Rosamund Clifford

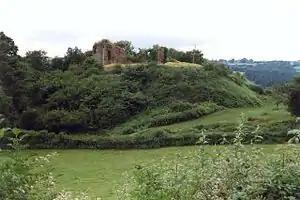
The ruins of Clifford Castle, where Clifford grew up

Rosamund Clifford was the daughter of Walter de Clifford, a marcher lord, and his wife Margaret de Toeni. Her date of birth is uncertain. Some sources place it in 1140 or possibly even earlier, possibly due to the traditional identification of Rosamund as the mother of at least one of Henry II's illegitimate children (William the Longespee and Geoffrey, the archbishop of York) - indicating that she had already become Henry II's mistress by the early 1150s. On the other hand, Gerald of Wales describes her as a "puella" (a girl or a young woman) at the time of her death in 1176. She was certainly of age by 1166. Rosamund had three brothers, Walter, Richard and Gilbert, and two sisters: Amice, and Lucy.